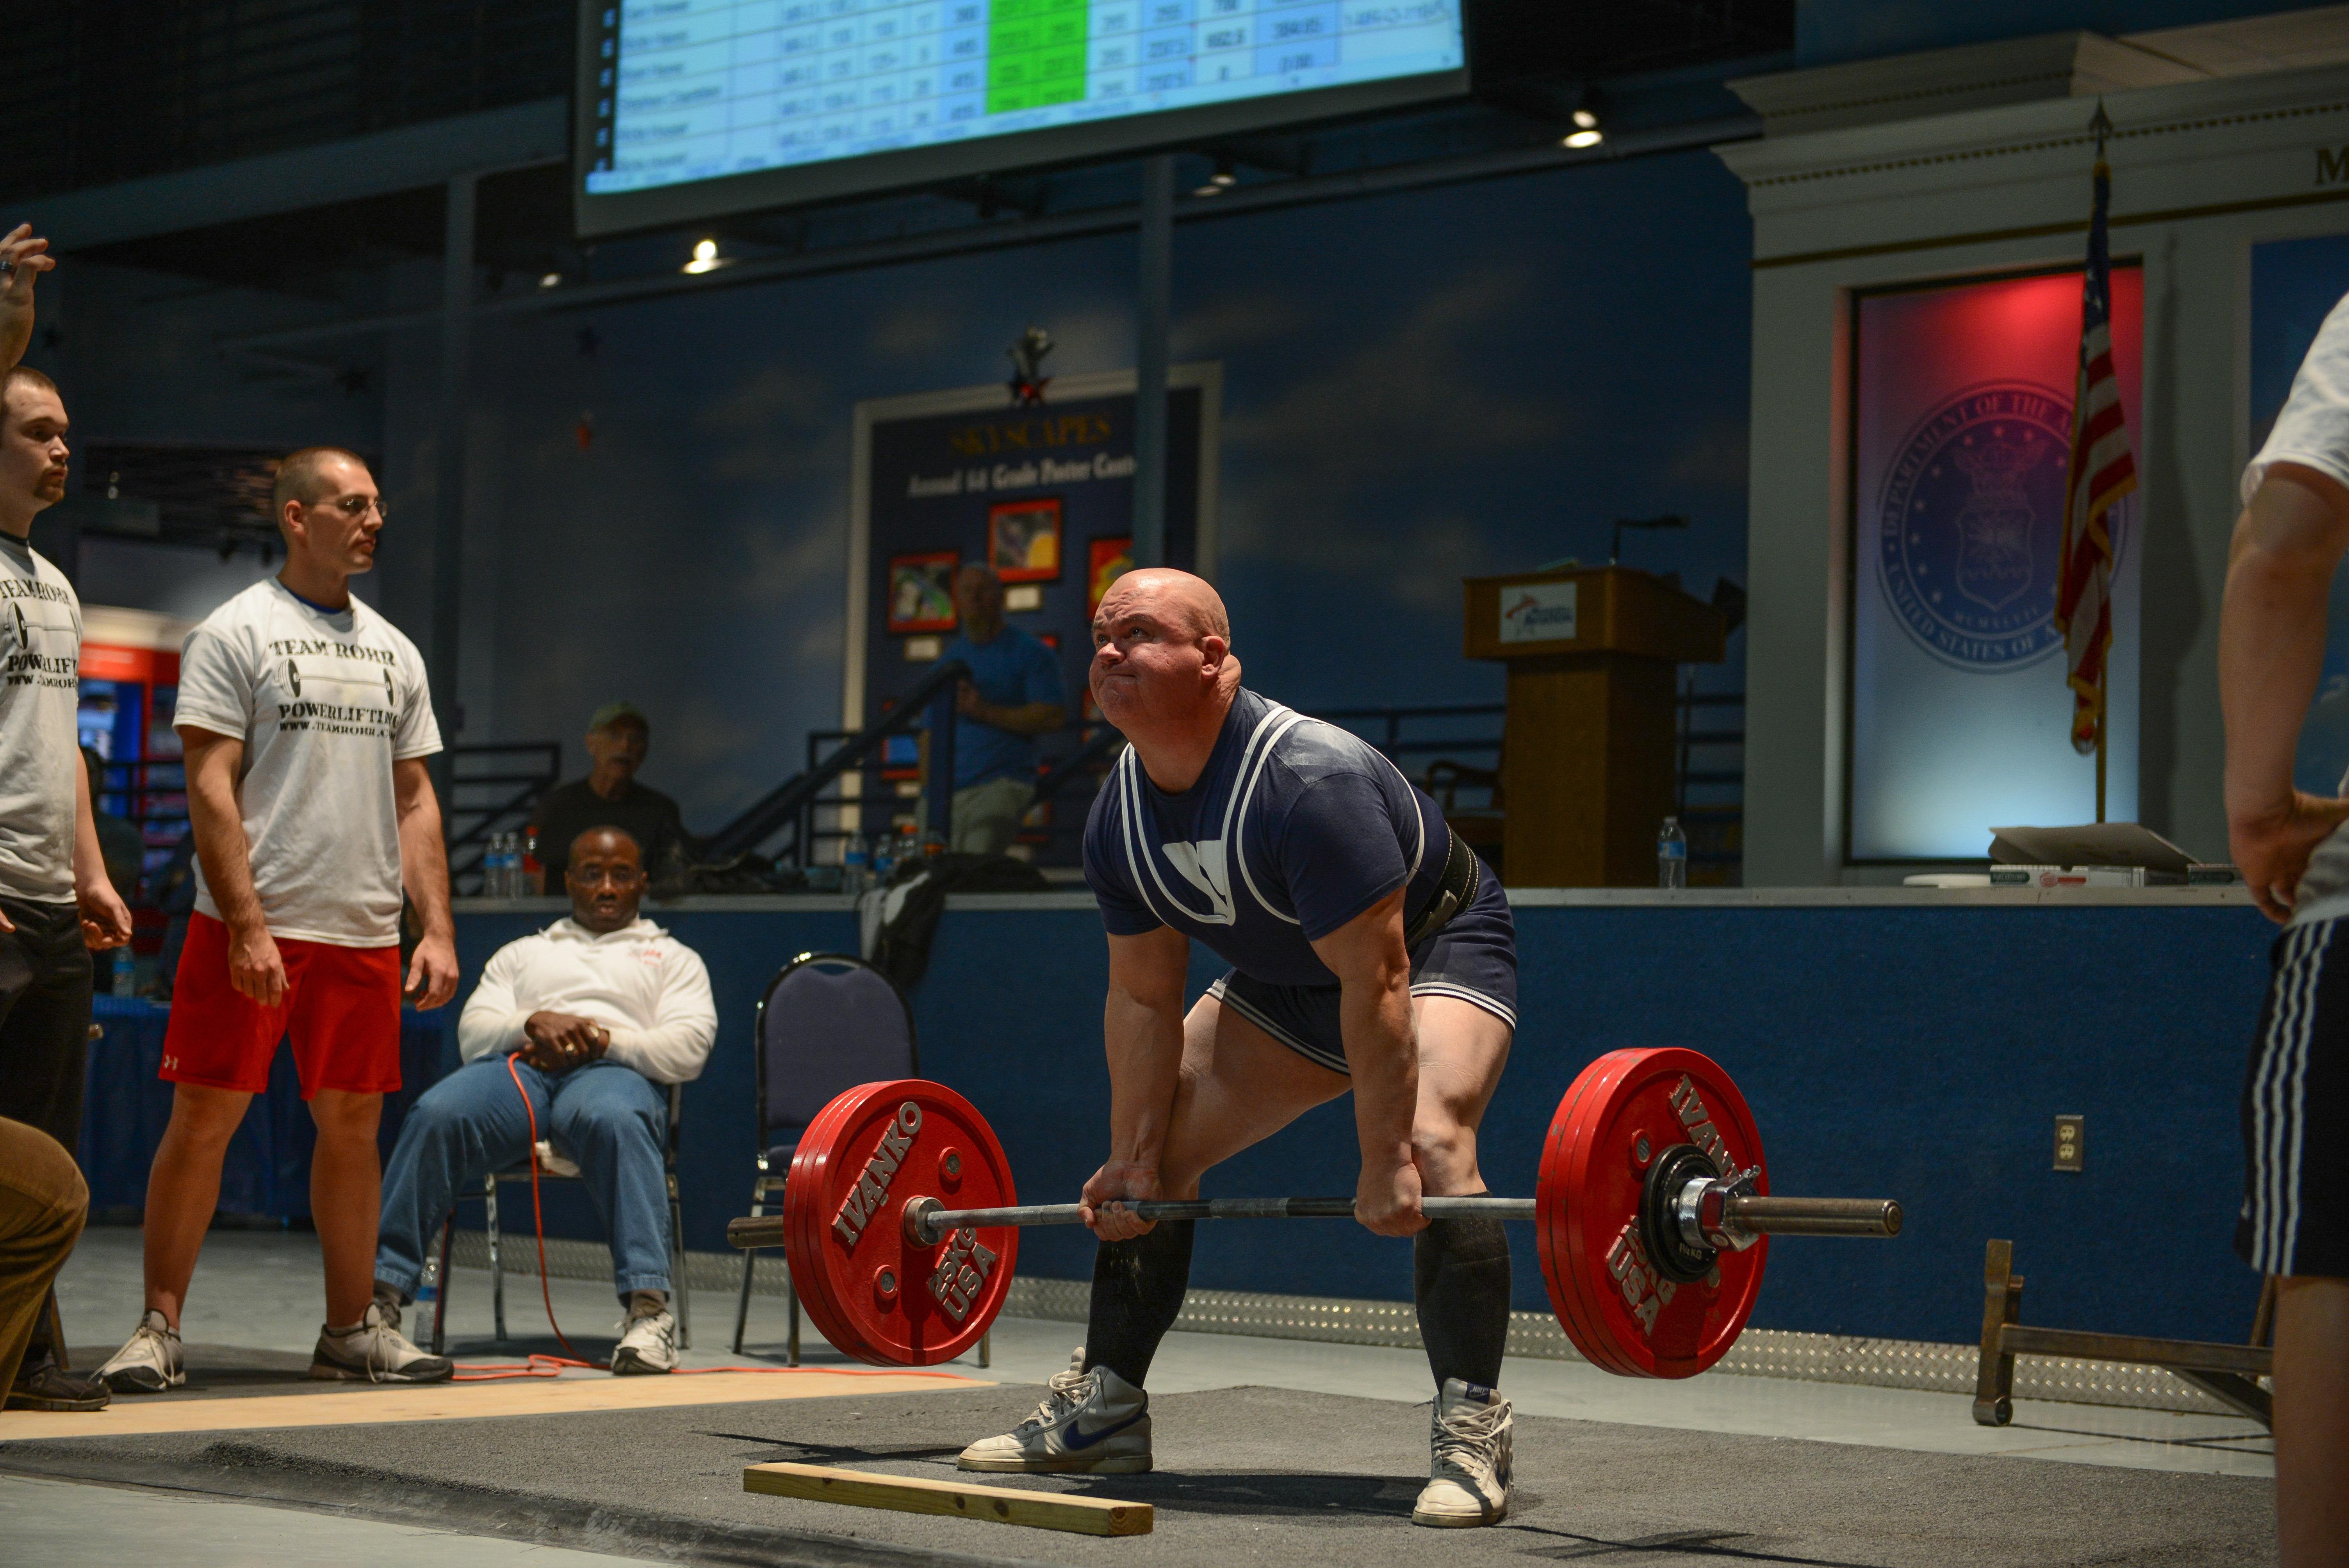
man, person, sport, male, young, lifestyle, fitness, gym, muscular, workout, muscle, power, sports, weights, lifting, bodybuilding, strong, stress, athlete, weightlifting, physical exercise, weight training, human action, physical fitness, powerlifting